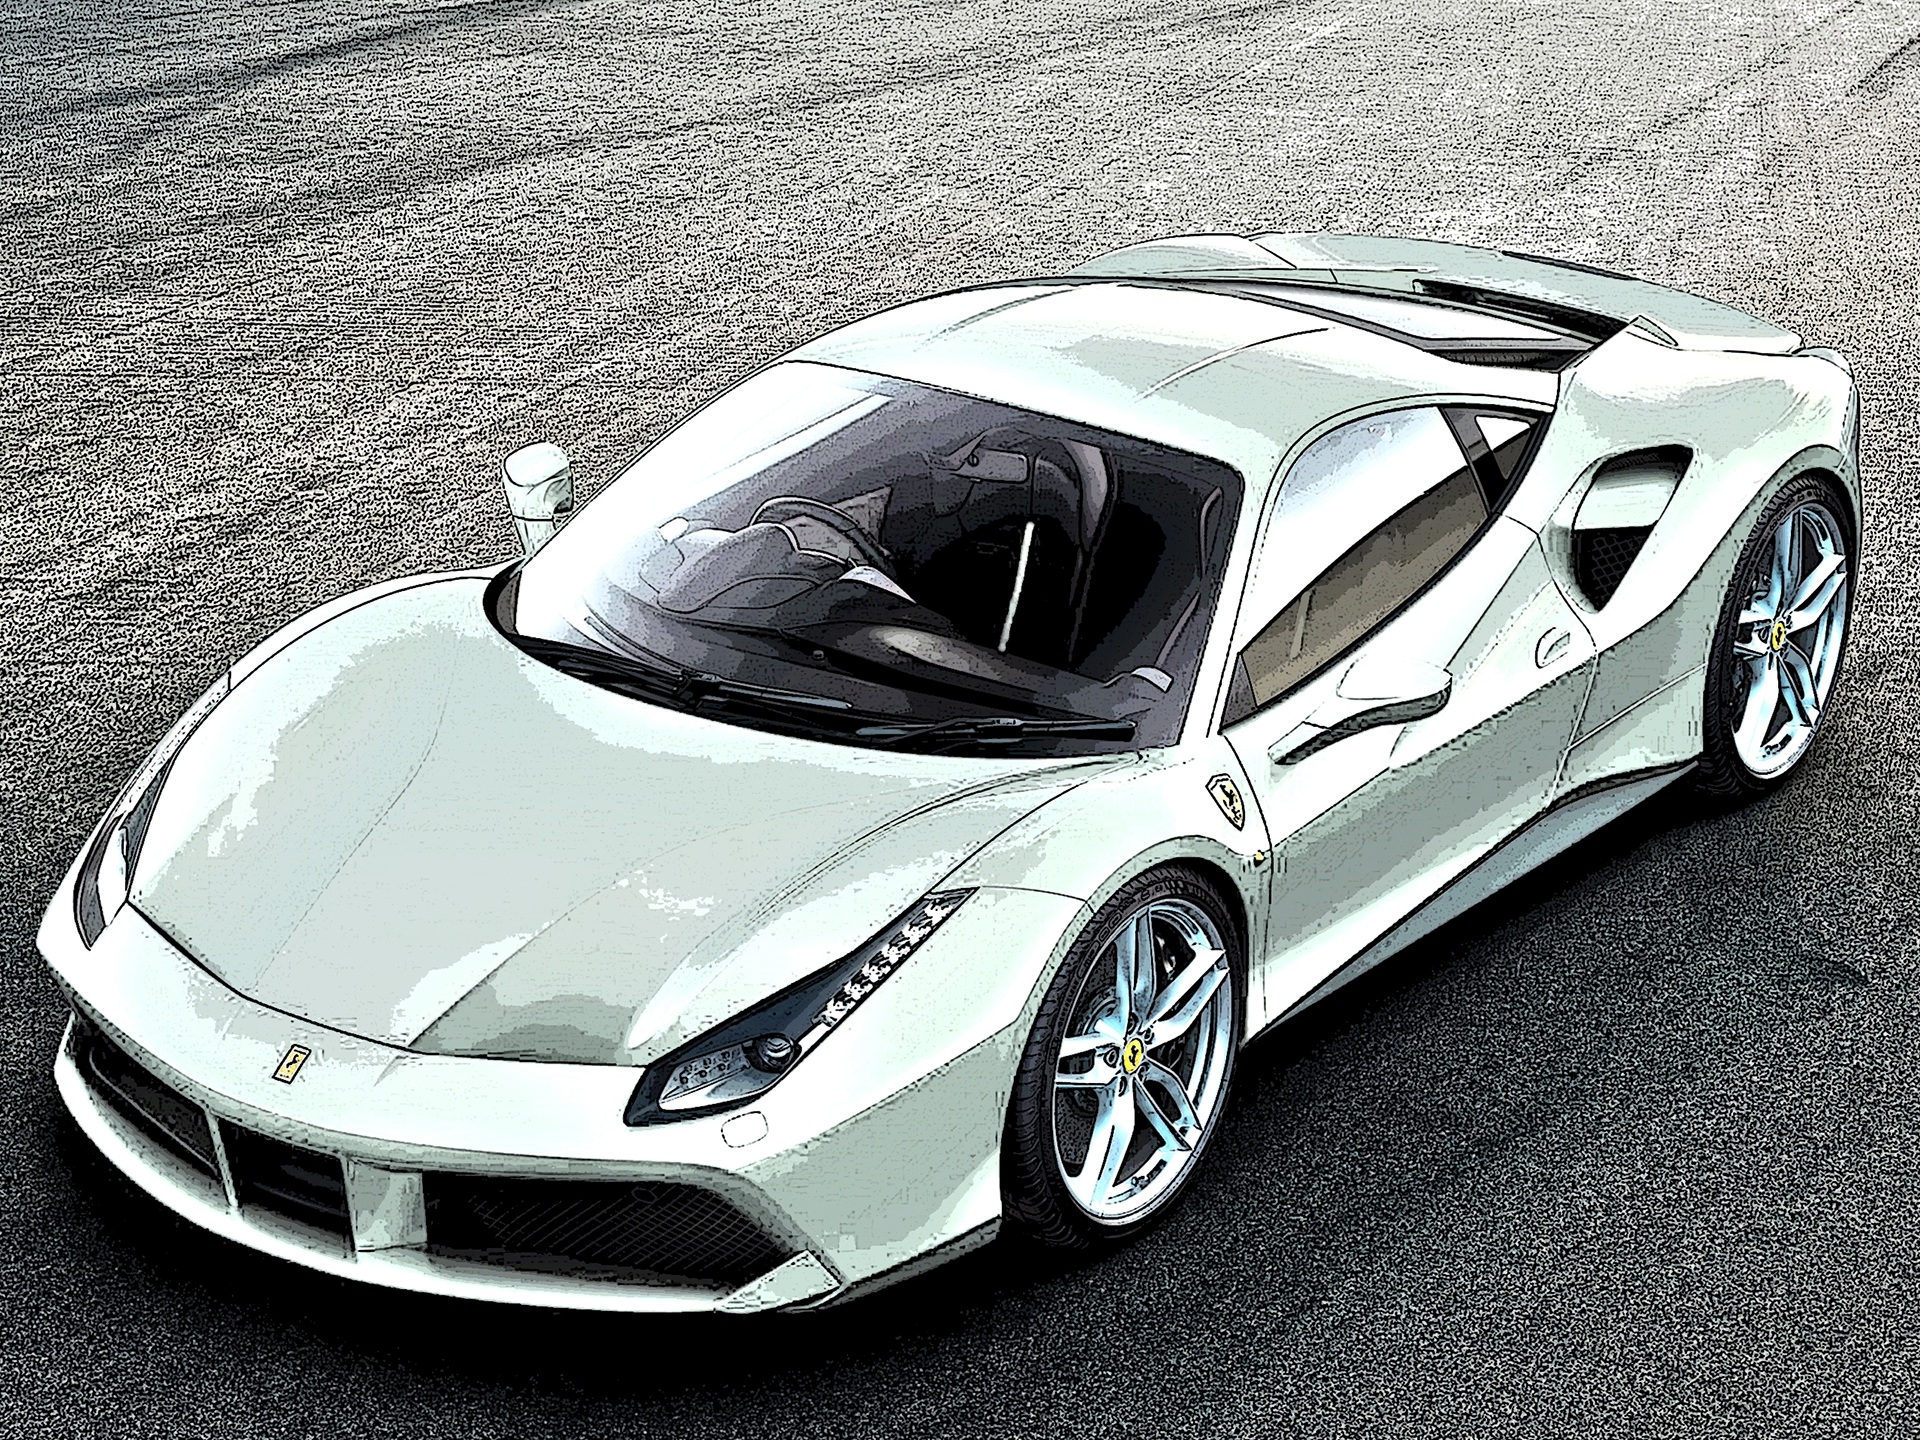
car, wheel, vehicle, auto, machine, sports car, supercar, ferrari, land vehicle, automobile make, automotive design, luxury vehicle, performance car, 488 gtb